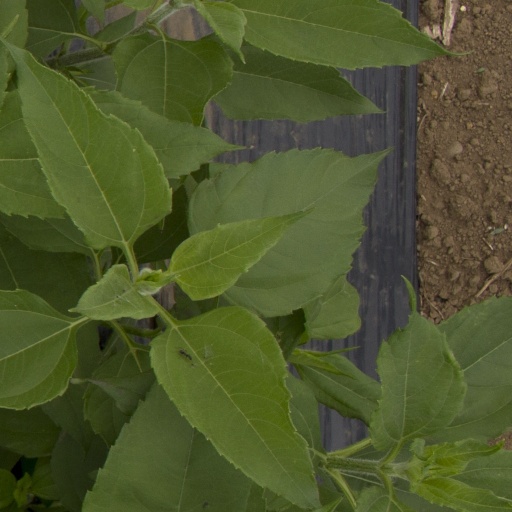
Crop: Jerusalem artichoke